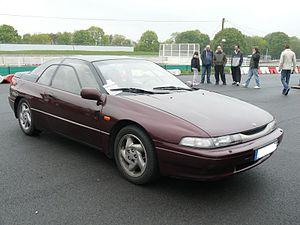
La Subaru Alcyone SVX est un ancien modèle de Subaru dessiné par le designer italien Giorgetto Giugiaro. La Subaru Alcyone SVX est aussi appelé Alcyone SVX ou Subaru SVX. Elle a été diffusée à 25 000 exemplaires dans le monde, dont 2 470 en Europe. 52 exemplaires ont été vendus en France entre 1993 et 1996.